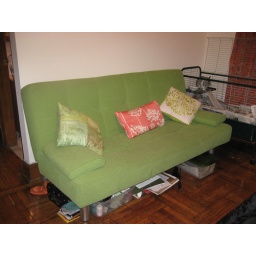
Lime green sofa with bunny in background!